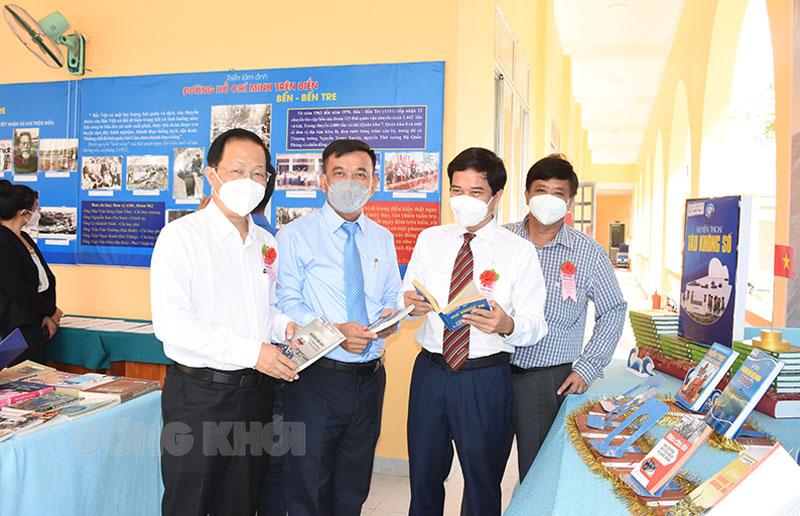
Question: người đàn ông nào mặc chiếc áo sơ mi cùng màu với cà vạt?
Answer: người đàn ông đứng thứ hai từ trái qua